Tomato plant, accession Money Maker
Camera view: horizontal (90 deg, fisheye); turntable rotation: 180 degrees
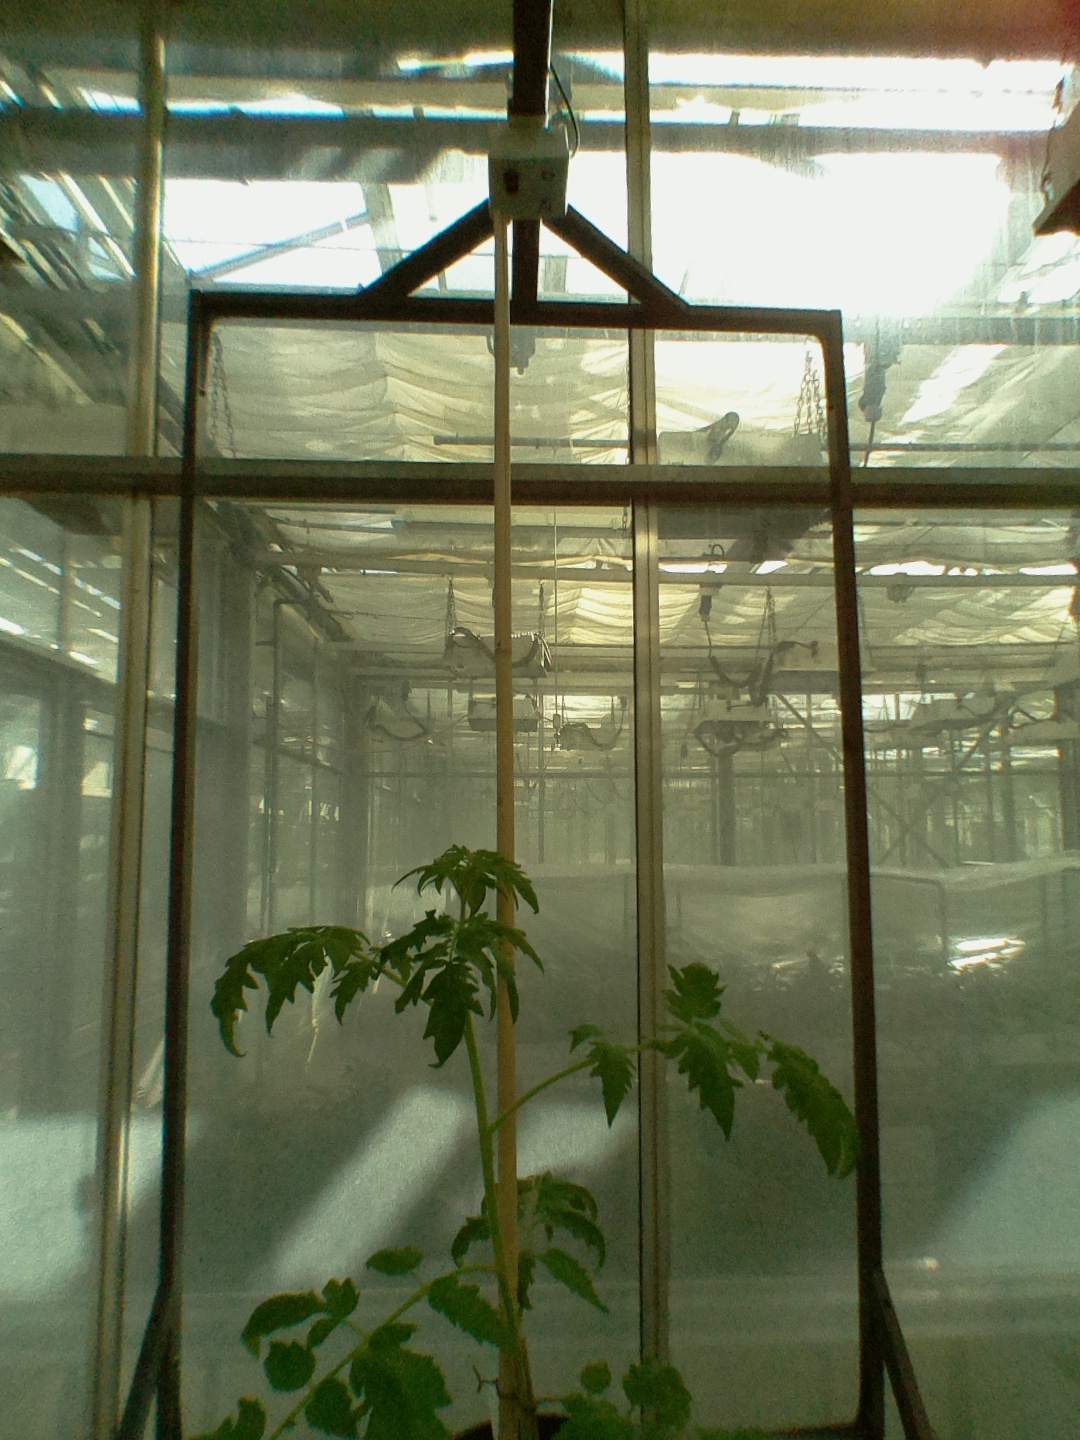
BBCH growth stage 53: 3 inflorescences visible